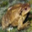
Label: frog